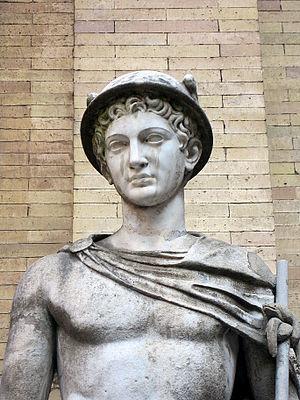
Statue d'Hermès (détail) exposée au Musée Pio-Clementino (Musées du Vatican).
Cette liste non exhaustive concerne les objets légendaires et sacrés appartenant au domaine des légendes, des religions et de la mythologie. Elle comprend plusieurs familles.